Under Two Flags (novel)

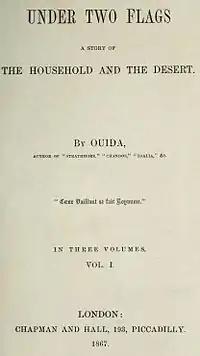
First edition title page

Under Two Flags (1867) was a best-selling novel by Ouida. The most famous of her books, it tells the story of an English aristocrat, apparently in disgrace, who disappears and joins a French battalion in Algeria, loosely based on the Foreign Legion.